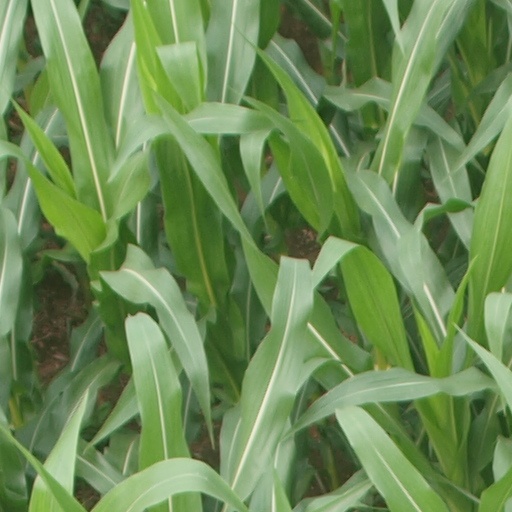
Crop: maize; corn